Mika Brzezinski

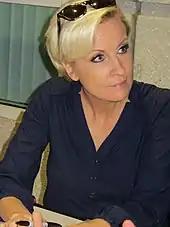
Brzezinski at the Miami Book Fair International 2013

Brzezinski began her career in journalism as an assistant at ABC's "World News This Morning" in 1990. A year later, she moved to Tribune-owned Fox affiliate WTIC-TV/WTIC-DT in Hartford, Connecticut. There, she progressed from assignment and features editor to general assignments reporter. In 1992, she joined CBS affiliate WFSB-TV/WFSB-DT in Hartford and quickly progressed through the ranks to become its weekday morning anchor in 1995. In 1997, she left that role to join CBS News, where she served as a correspondent and as anchor for the overnight "Up to the Minute" news program. In 2001, Brzezinski began a short hiatus from CBS News, during which she worked for rival MSNBC on the weekday afternoon show, "HomePage," with co-anchors Gina Gaston and Ashleigh Banfield. "Entertainment Weekly" described the trio as "the Powerpuff Girls of journalism".